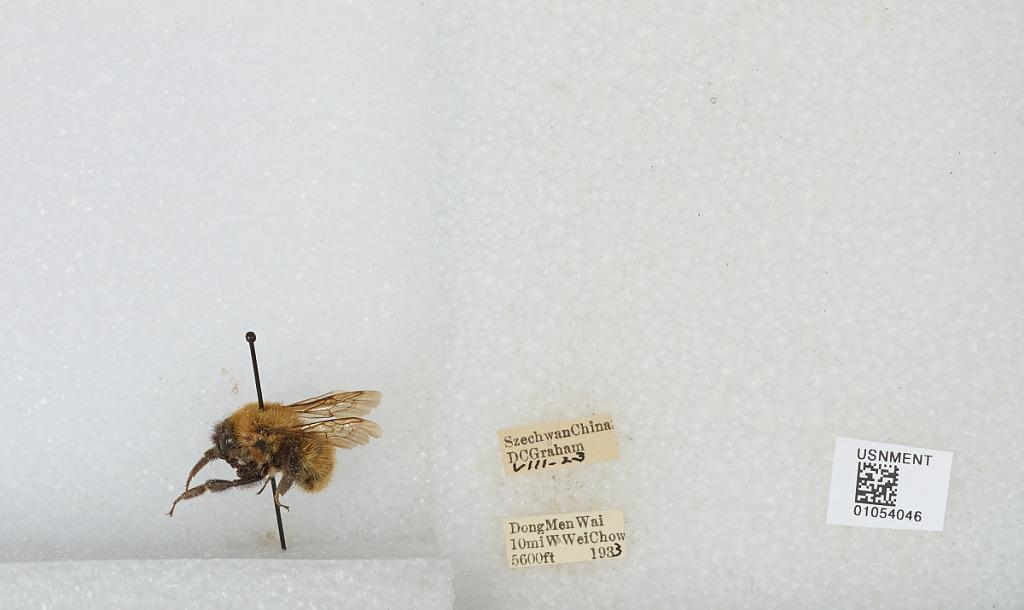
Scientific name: Bombus sp.
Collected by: D. Graham
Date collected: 1933-8-23
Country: China
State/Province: Sichuan
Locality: Dong Men Wai 10 mi W Wei Chow